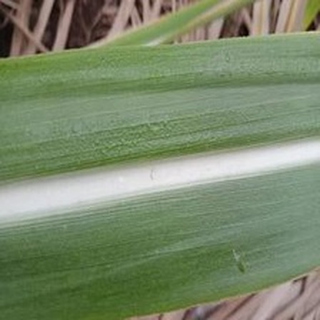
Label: healthy_sugarcane